Raffaella Calloni

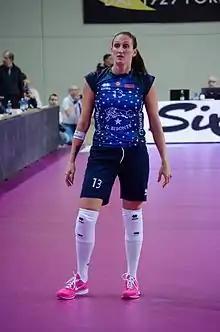

Raffaella Calloni (born 4 May 1983) is an Italian female volleyball player, playing as a middle-blocker. She is part of the Italy women's national volleyball team.